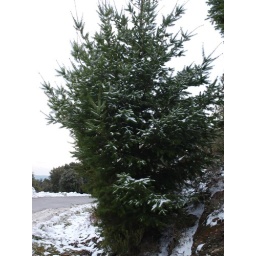
Fir tree by road